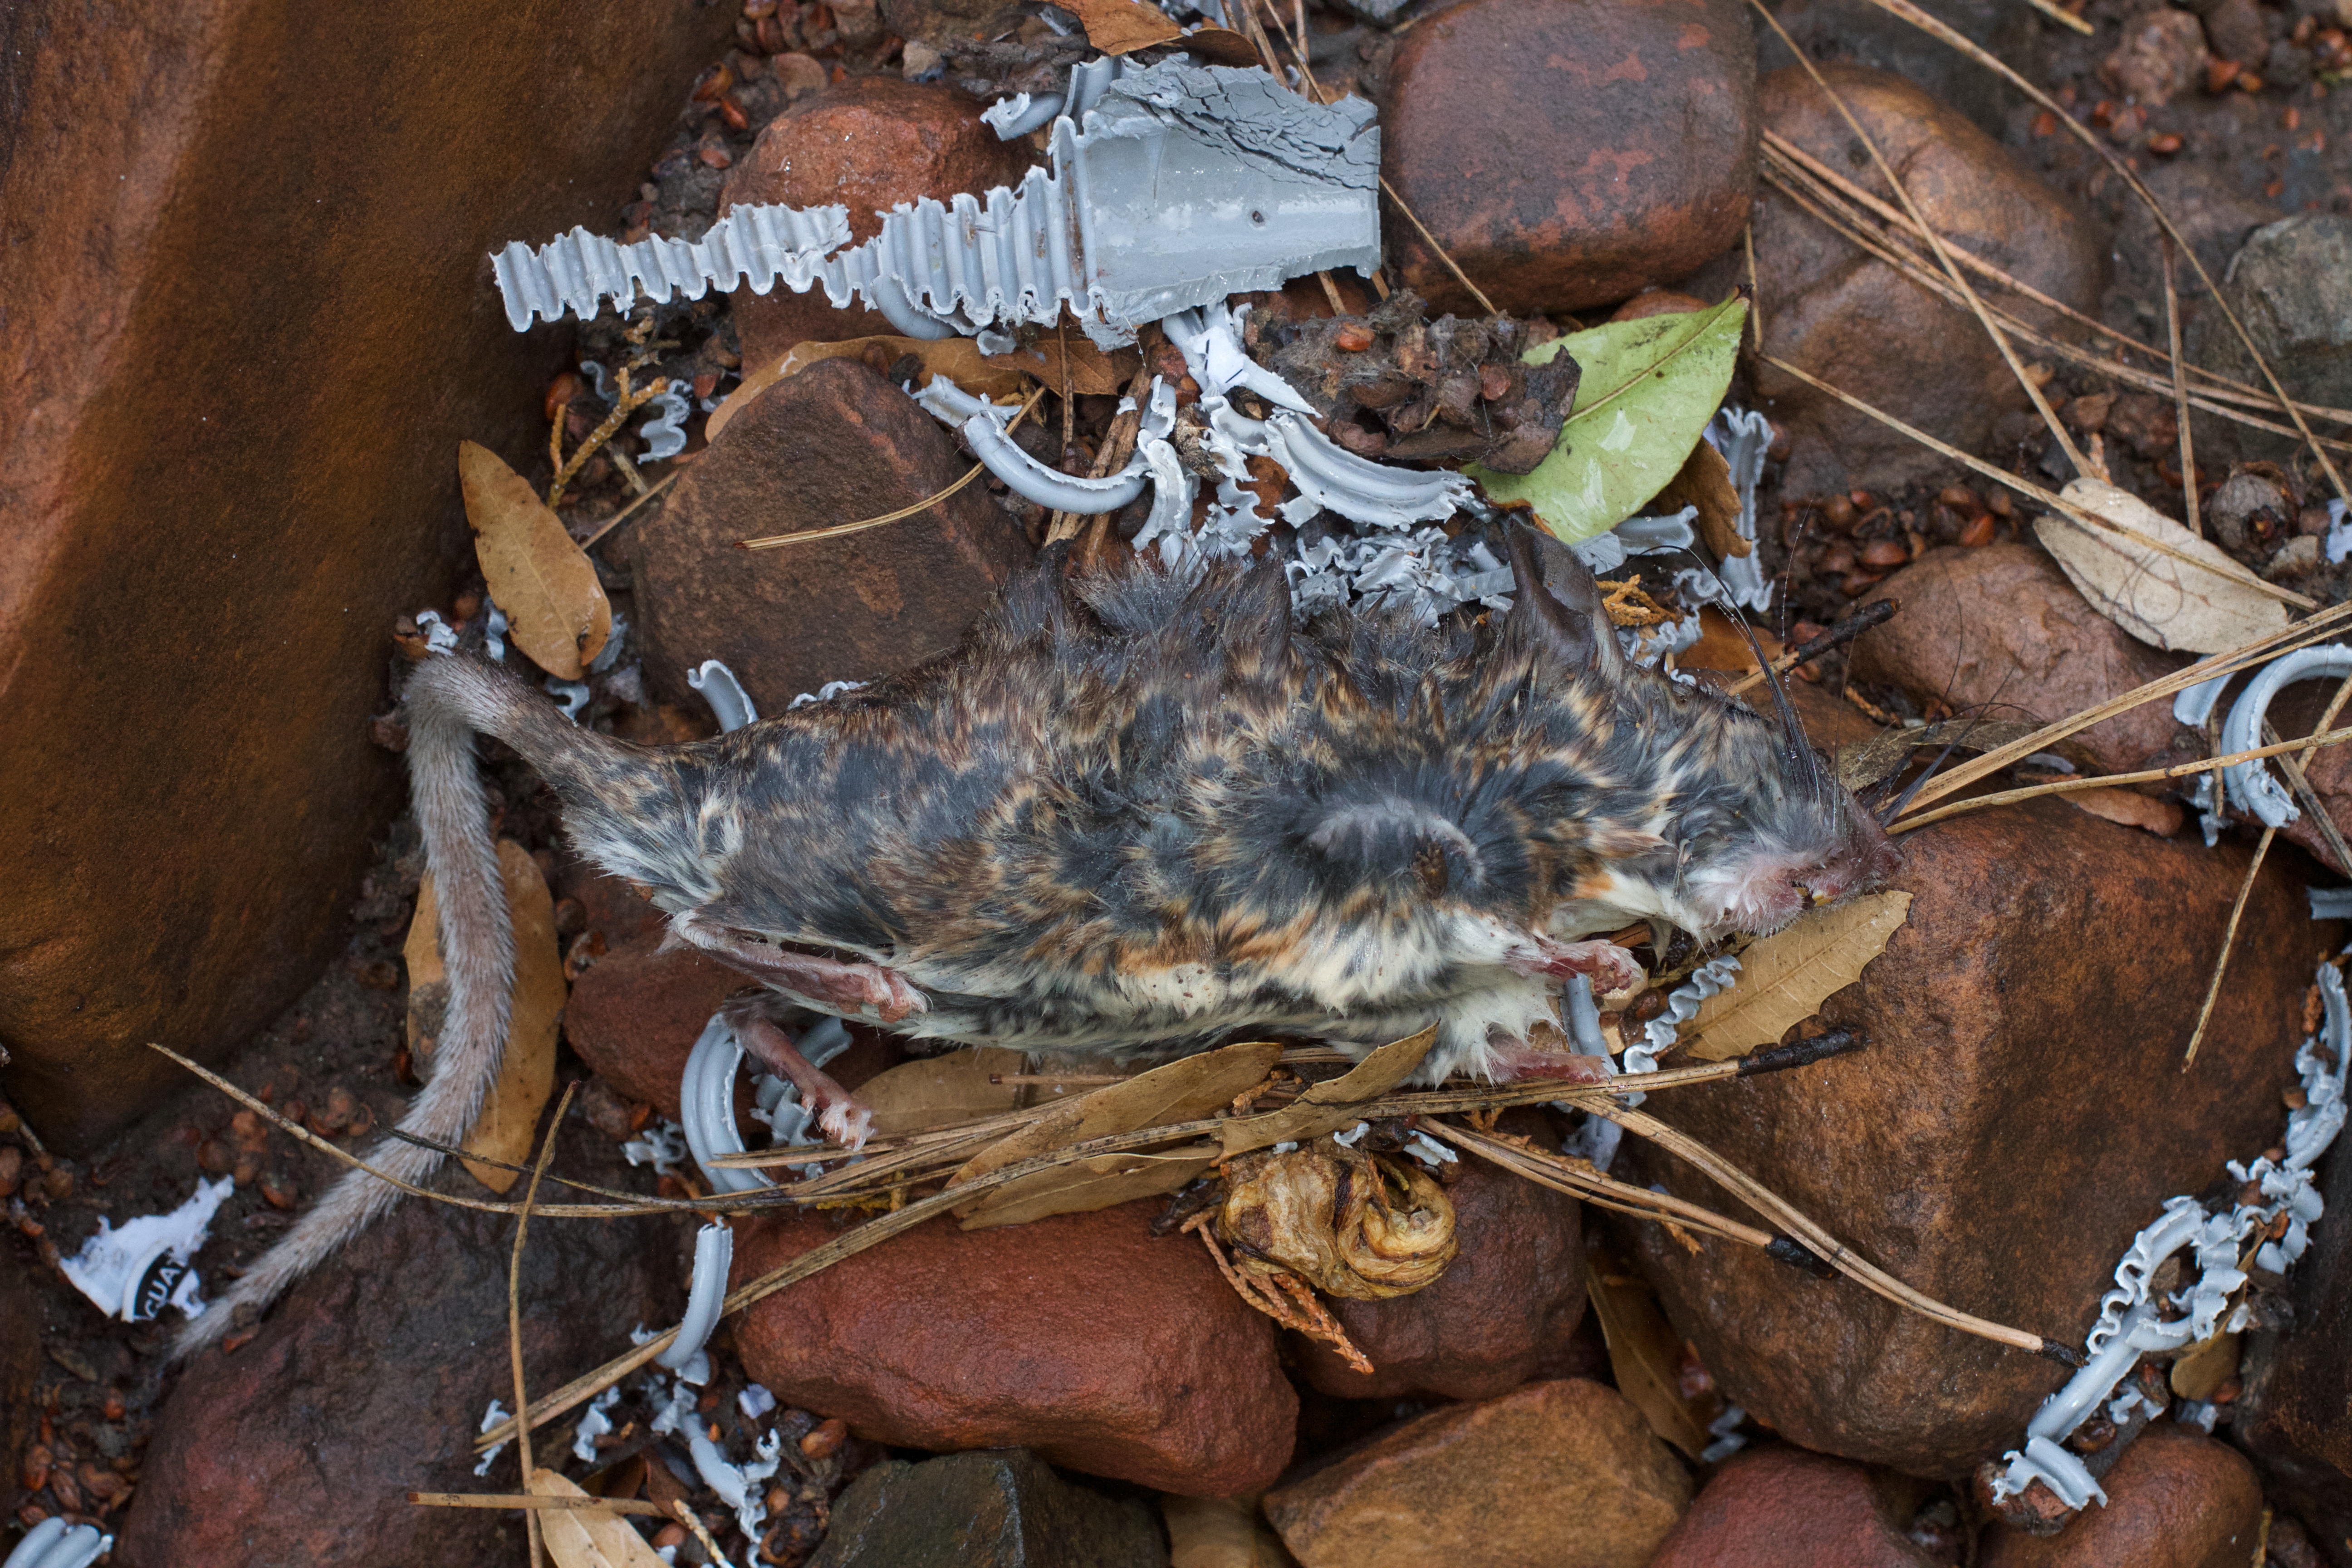
tree, wood, leaf, wildlife, food, autumn